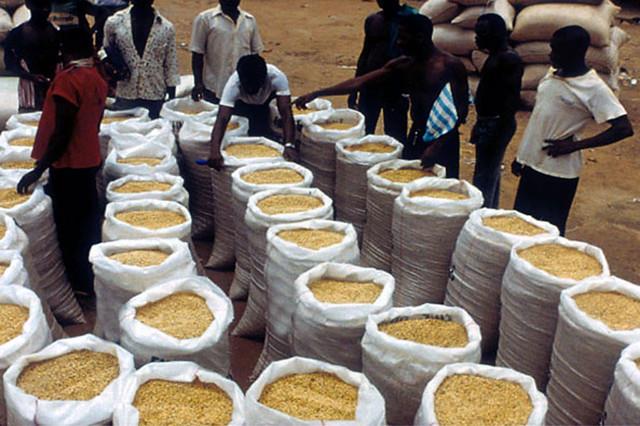
Mbegu nyingi za mazao mbalimbali zimevunwa na kuwekwa kwenye viroba vyenye rangi nyeupe zikiwa wazi na nyingine zimefungwa zimepangiliwa vizuri, eneo hilo kuna watu wengi wakiwa wanahitaji mbegu hizo.